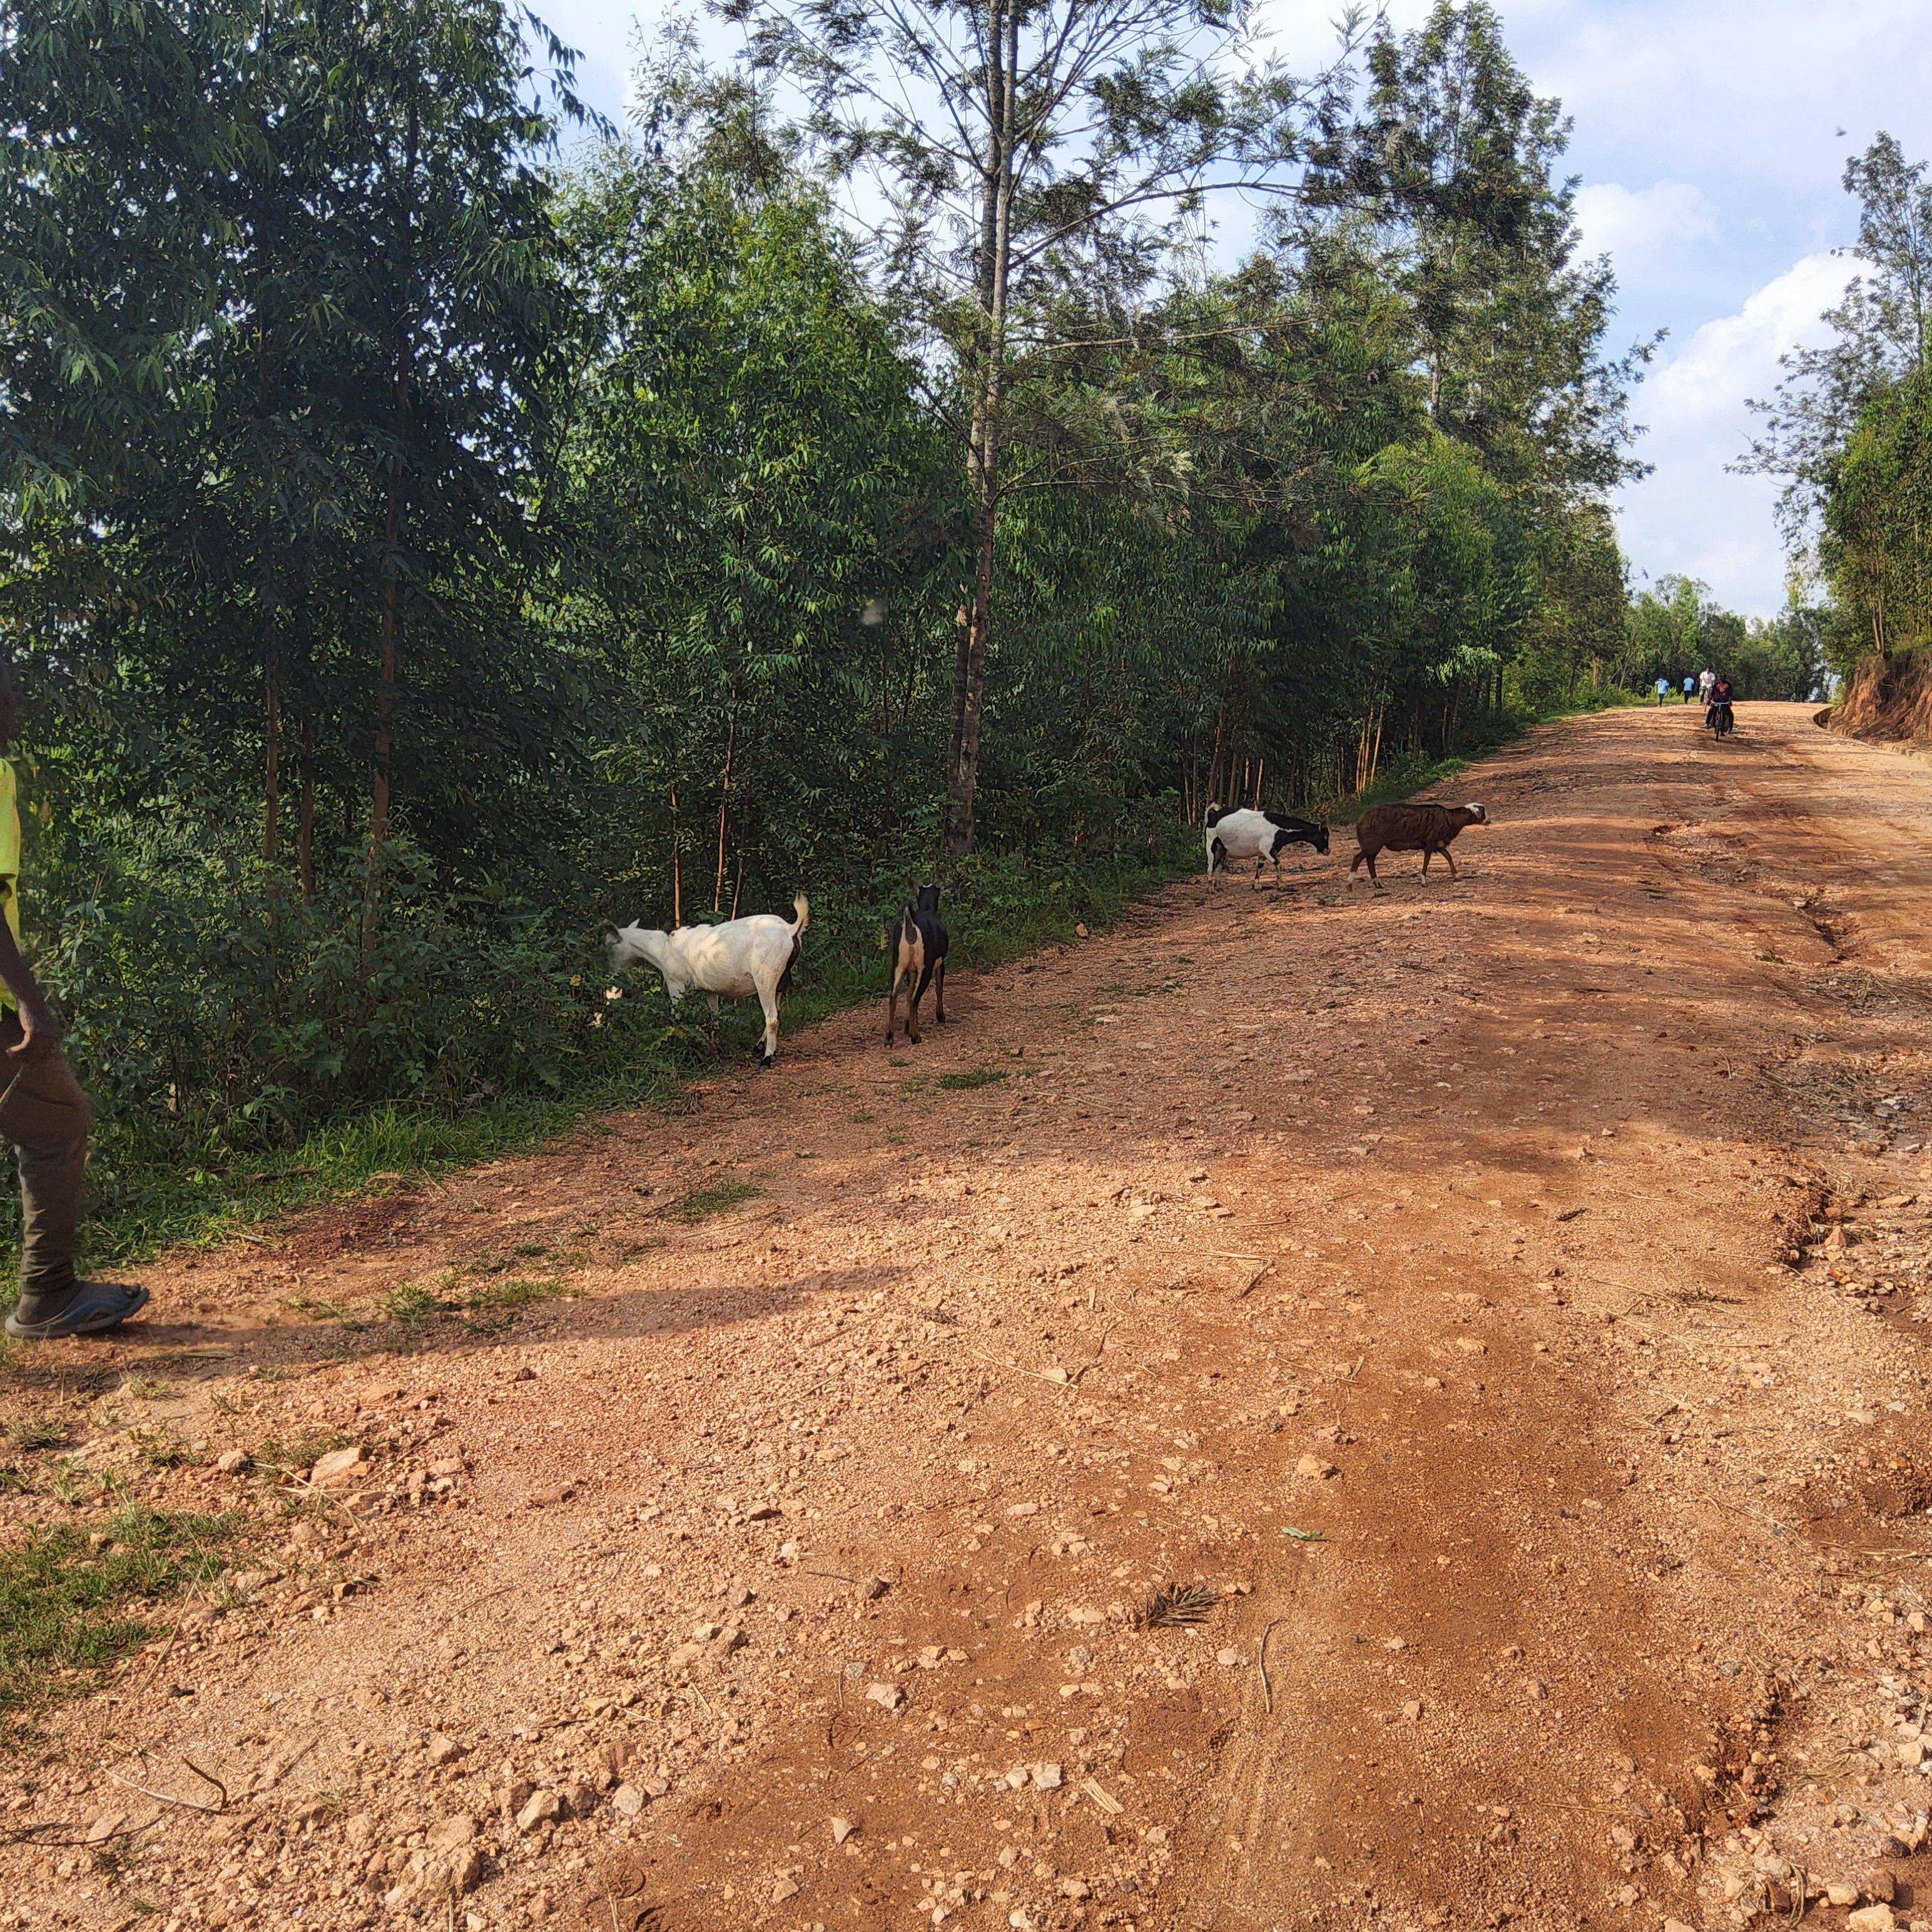
Ufugaji wa mifugo ambao ni mbuzi wakiwa wanakula nyasi fupi za rangi ya kijani ambazo zimestawi pembezoni mwa barabara refu ya vumbi inayotumiwa na magari pamoja na watembea kwa miguu.